Jens Jensen-Egeberg

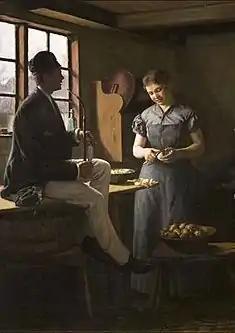
, 'Flirting in the Kitchen'

Jens Jørgen Jensen-Egeberg (26 April 1848 – 20 September 1922) was a Danish painter. His works include portraits, landscapes and genre scenes. He also worked in pastels.